Gastrotrich

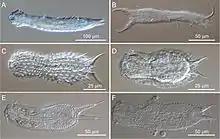
A & B = MacrodasyidaC, D, E & F = Chaetonotida

Gastrotrichs are cosmopolitan in distribution. They inhabit the interstitial spaces between particles in marine and freshwater environments, the surfaces of aquatic plants and other submerged objects and the surface film of water surrounding soil particles on land. They are also found in stagnant pools and anaerobic mud, where they thrive even in the presence of hydrogen sulfide. When pools dry up they can survive periods of desiccation as eggs, and some species are capable of forming cysts in harsh conditions. In marine sediments they have been known to reach 364 individuals per making them the third most common invertebrate in the sediment after nematodes and harpacticoid copepods. In freshwater they may reach a density of 158 individuals per and are the fifth most abundant group of invertebrates in the sediment.